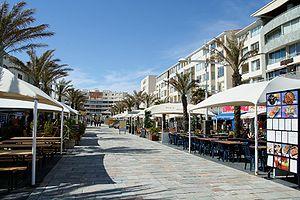
Agde est une commune française située dans le département de l'Hérault, en région Occitanie.